John de St Paul

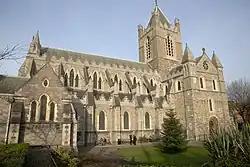
Christchurch Cathedral: Archbishop de St Paul built the choir and installed the organ. He is buried under the high altar. Almost no traces of his work survive today.

He was Lord Chancellor of Ireland, with one brief interval, from 1350 to 1356. In 1358 he was appointed to the Privy Council of Ireland, and the Lord Deputy of Ireland was instructed to pay great heed to his advice. The Close Rolls for 1357 show that he was engaged in litigation over a claim by the Exchequer of Ireland that all lands granted to the Archdiocese were liable to be levied for fines in the usual way, whereas he claimed that as the Archbishop's personal property, they were exempt. He sat on a Royal Commission to explore for and oversee gold and silver mines in 1360.